Ultraman Orb The Movie

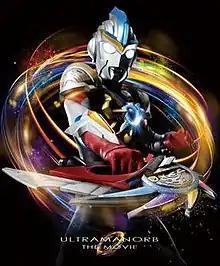
Blu-Ray DVD cover, featuring Ultraman Orb in Orb Trinity

is a 2017 Japanese superhero and Kaiju film, serving as the film adaptation of the 2016 Ultra Series television series "Ultraman Orb". It was released on 11 March 2017, in celebration to the 50th anniversary of "Ultra Seven" where the titular character himself and his son Ultraman Zero is set to appear. Both Blu-Ray and the DVD were released on 28 July 2017.